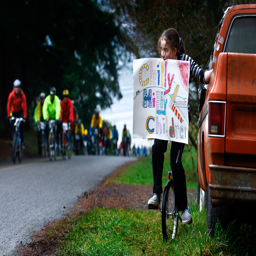
person , prepares put on a show in order to solicit business for the snacks and cider stand she was running with her friends during the bicycle ride around a city .